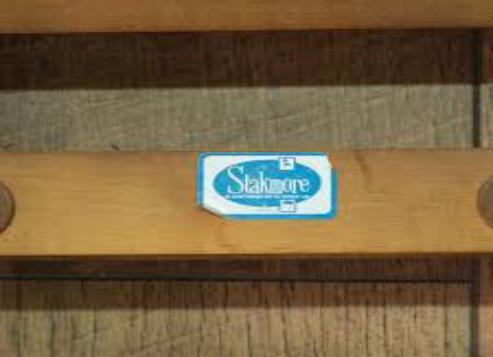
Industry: Necessities